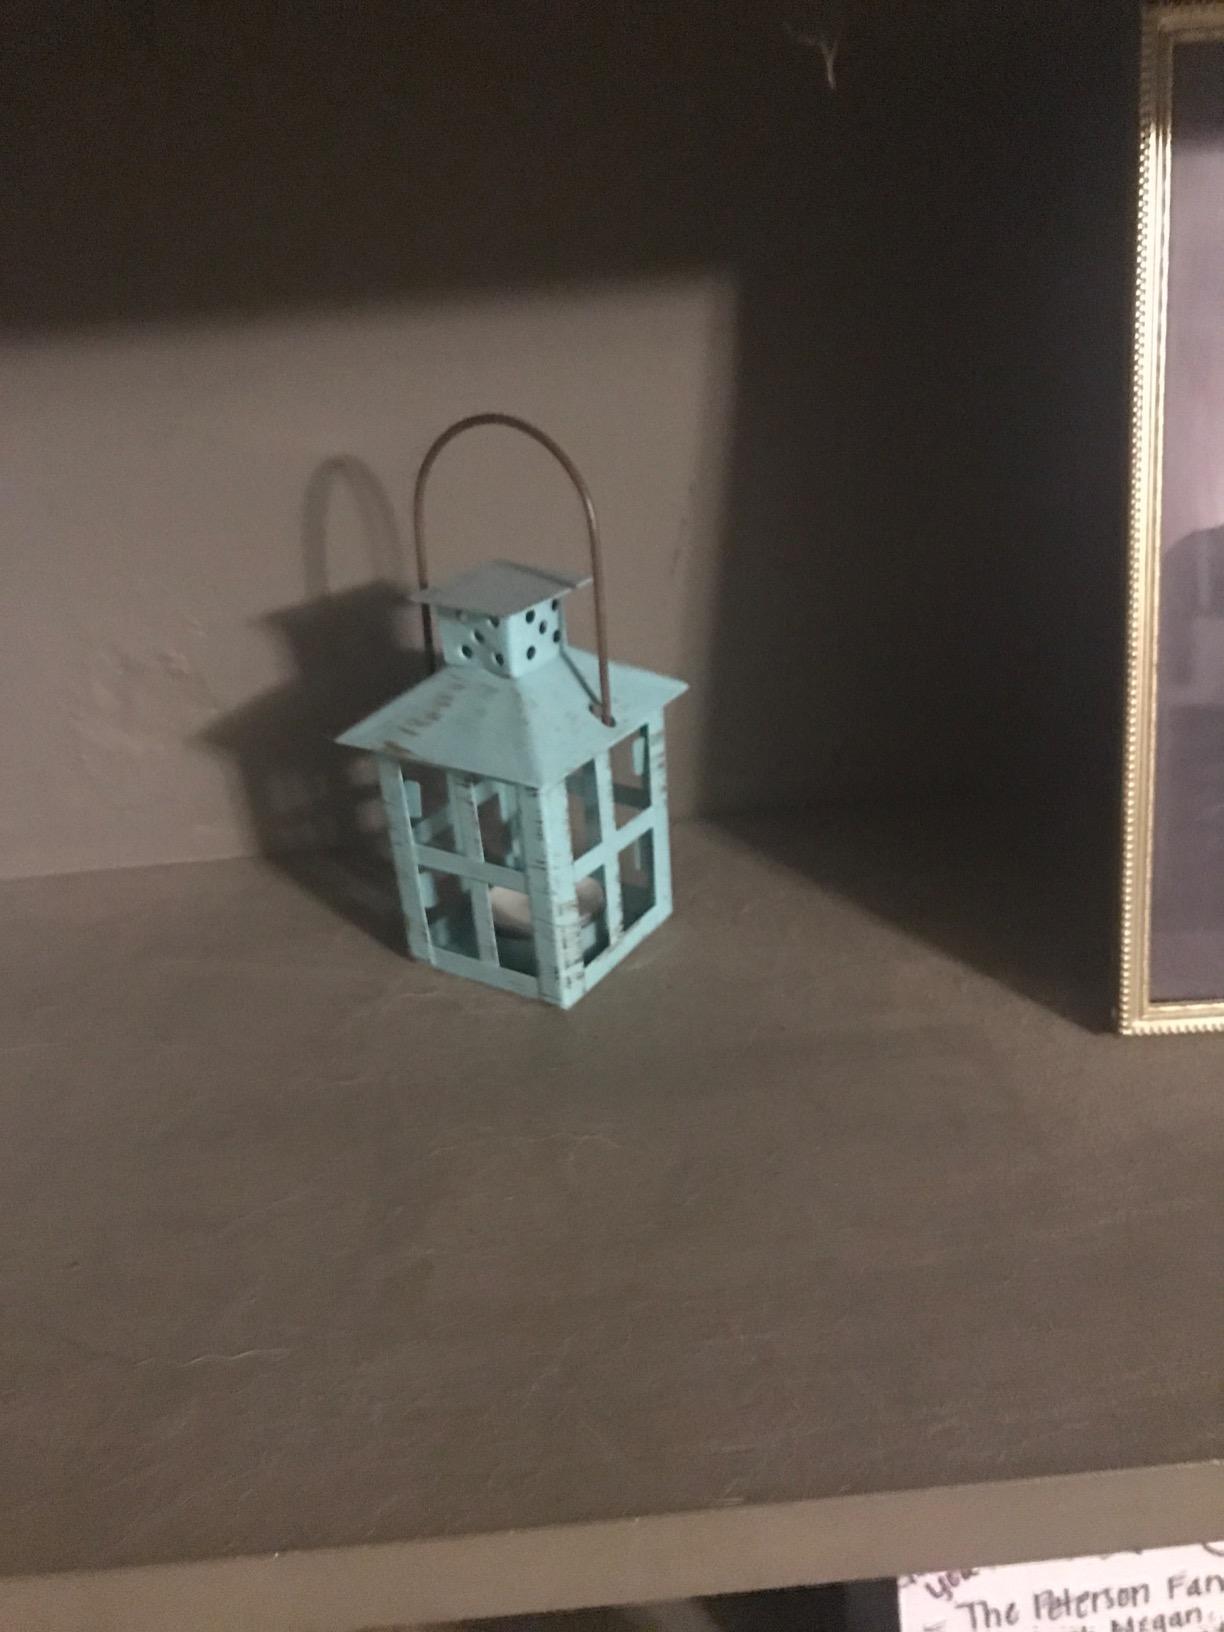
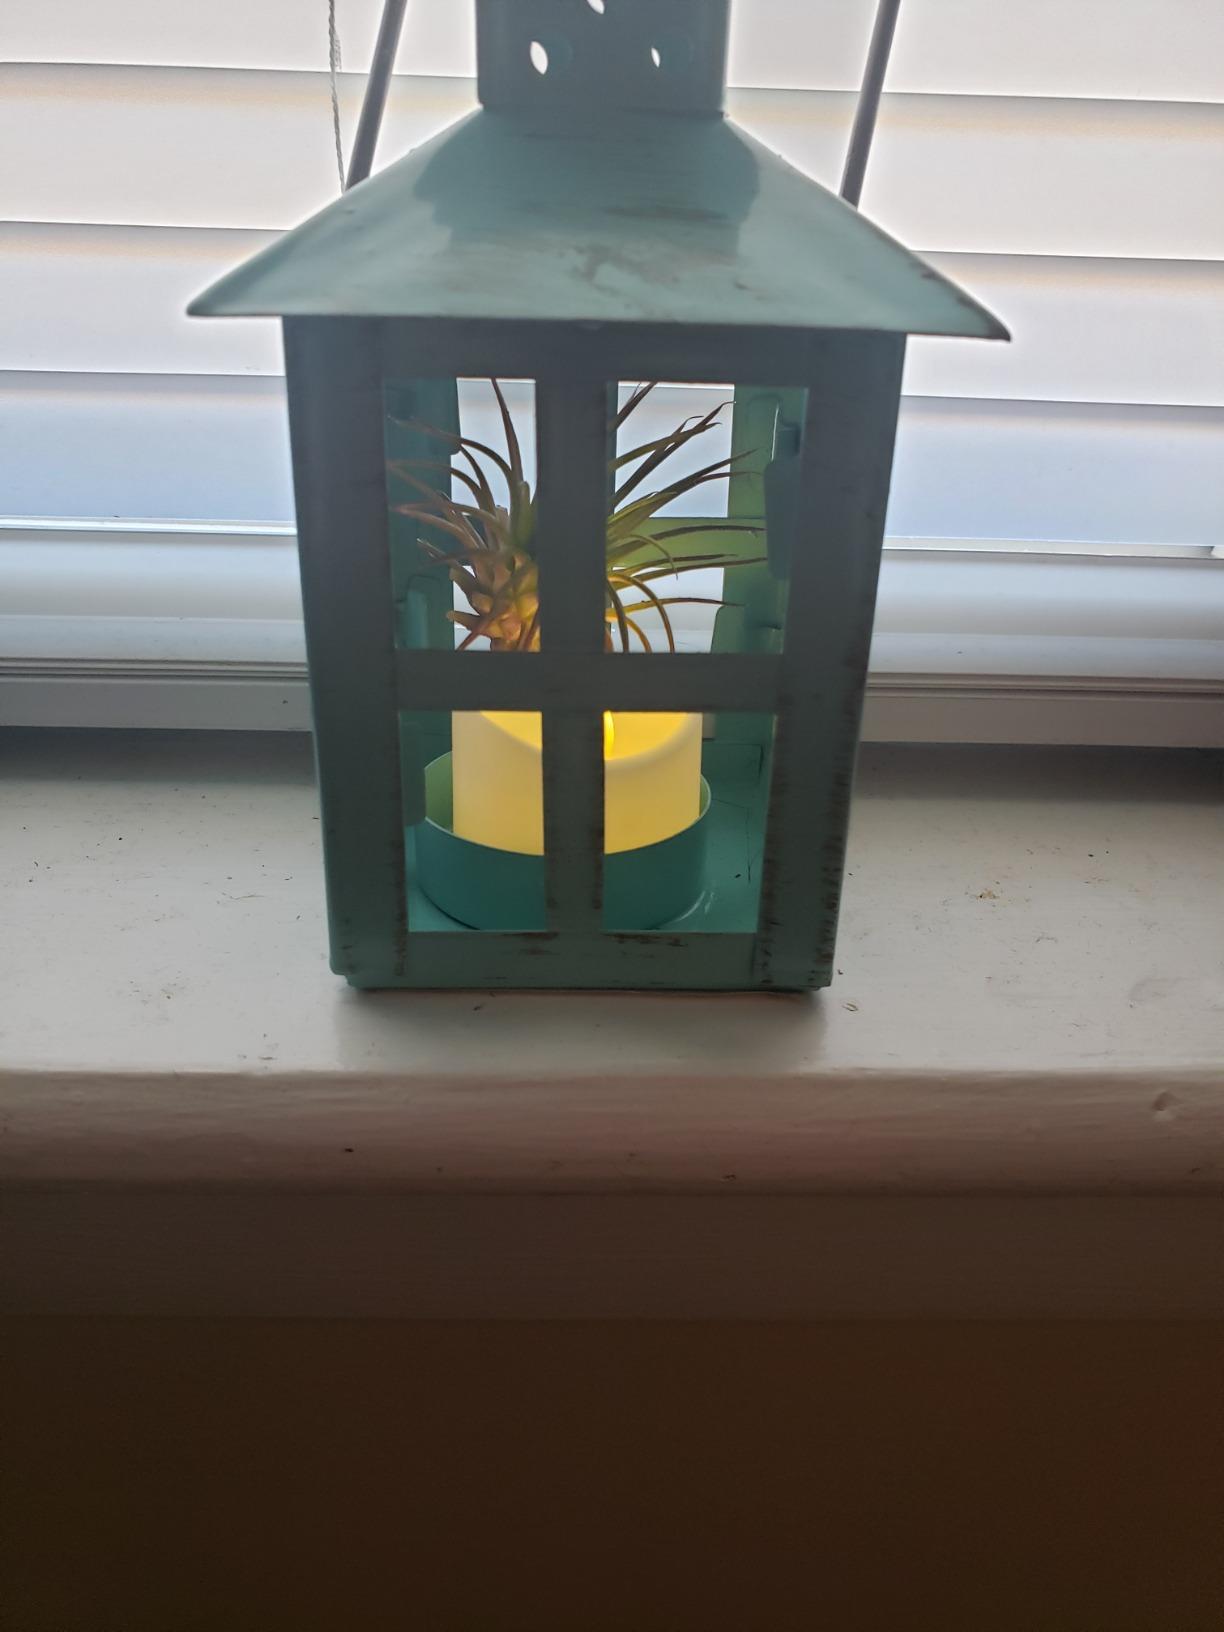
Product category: lantern
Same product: yes